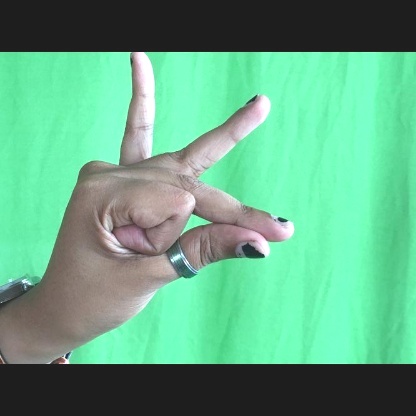
Mudra: Bramaram